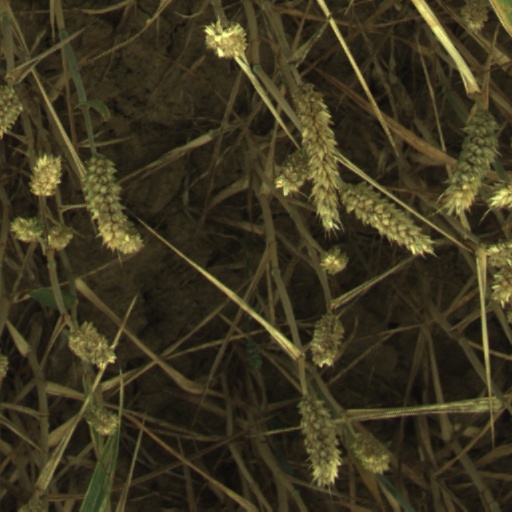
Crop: wheat